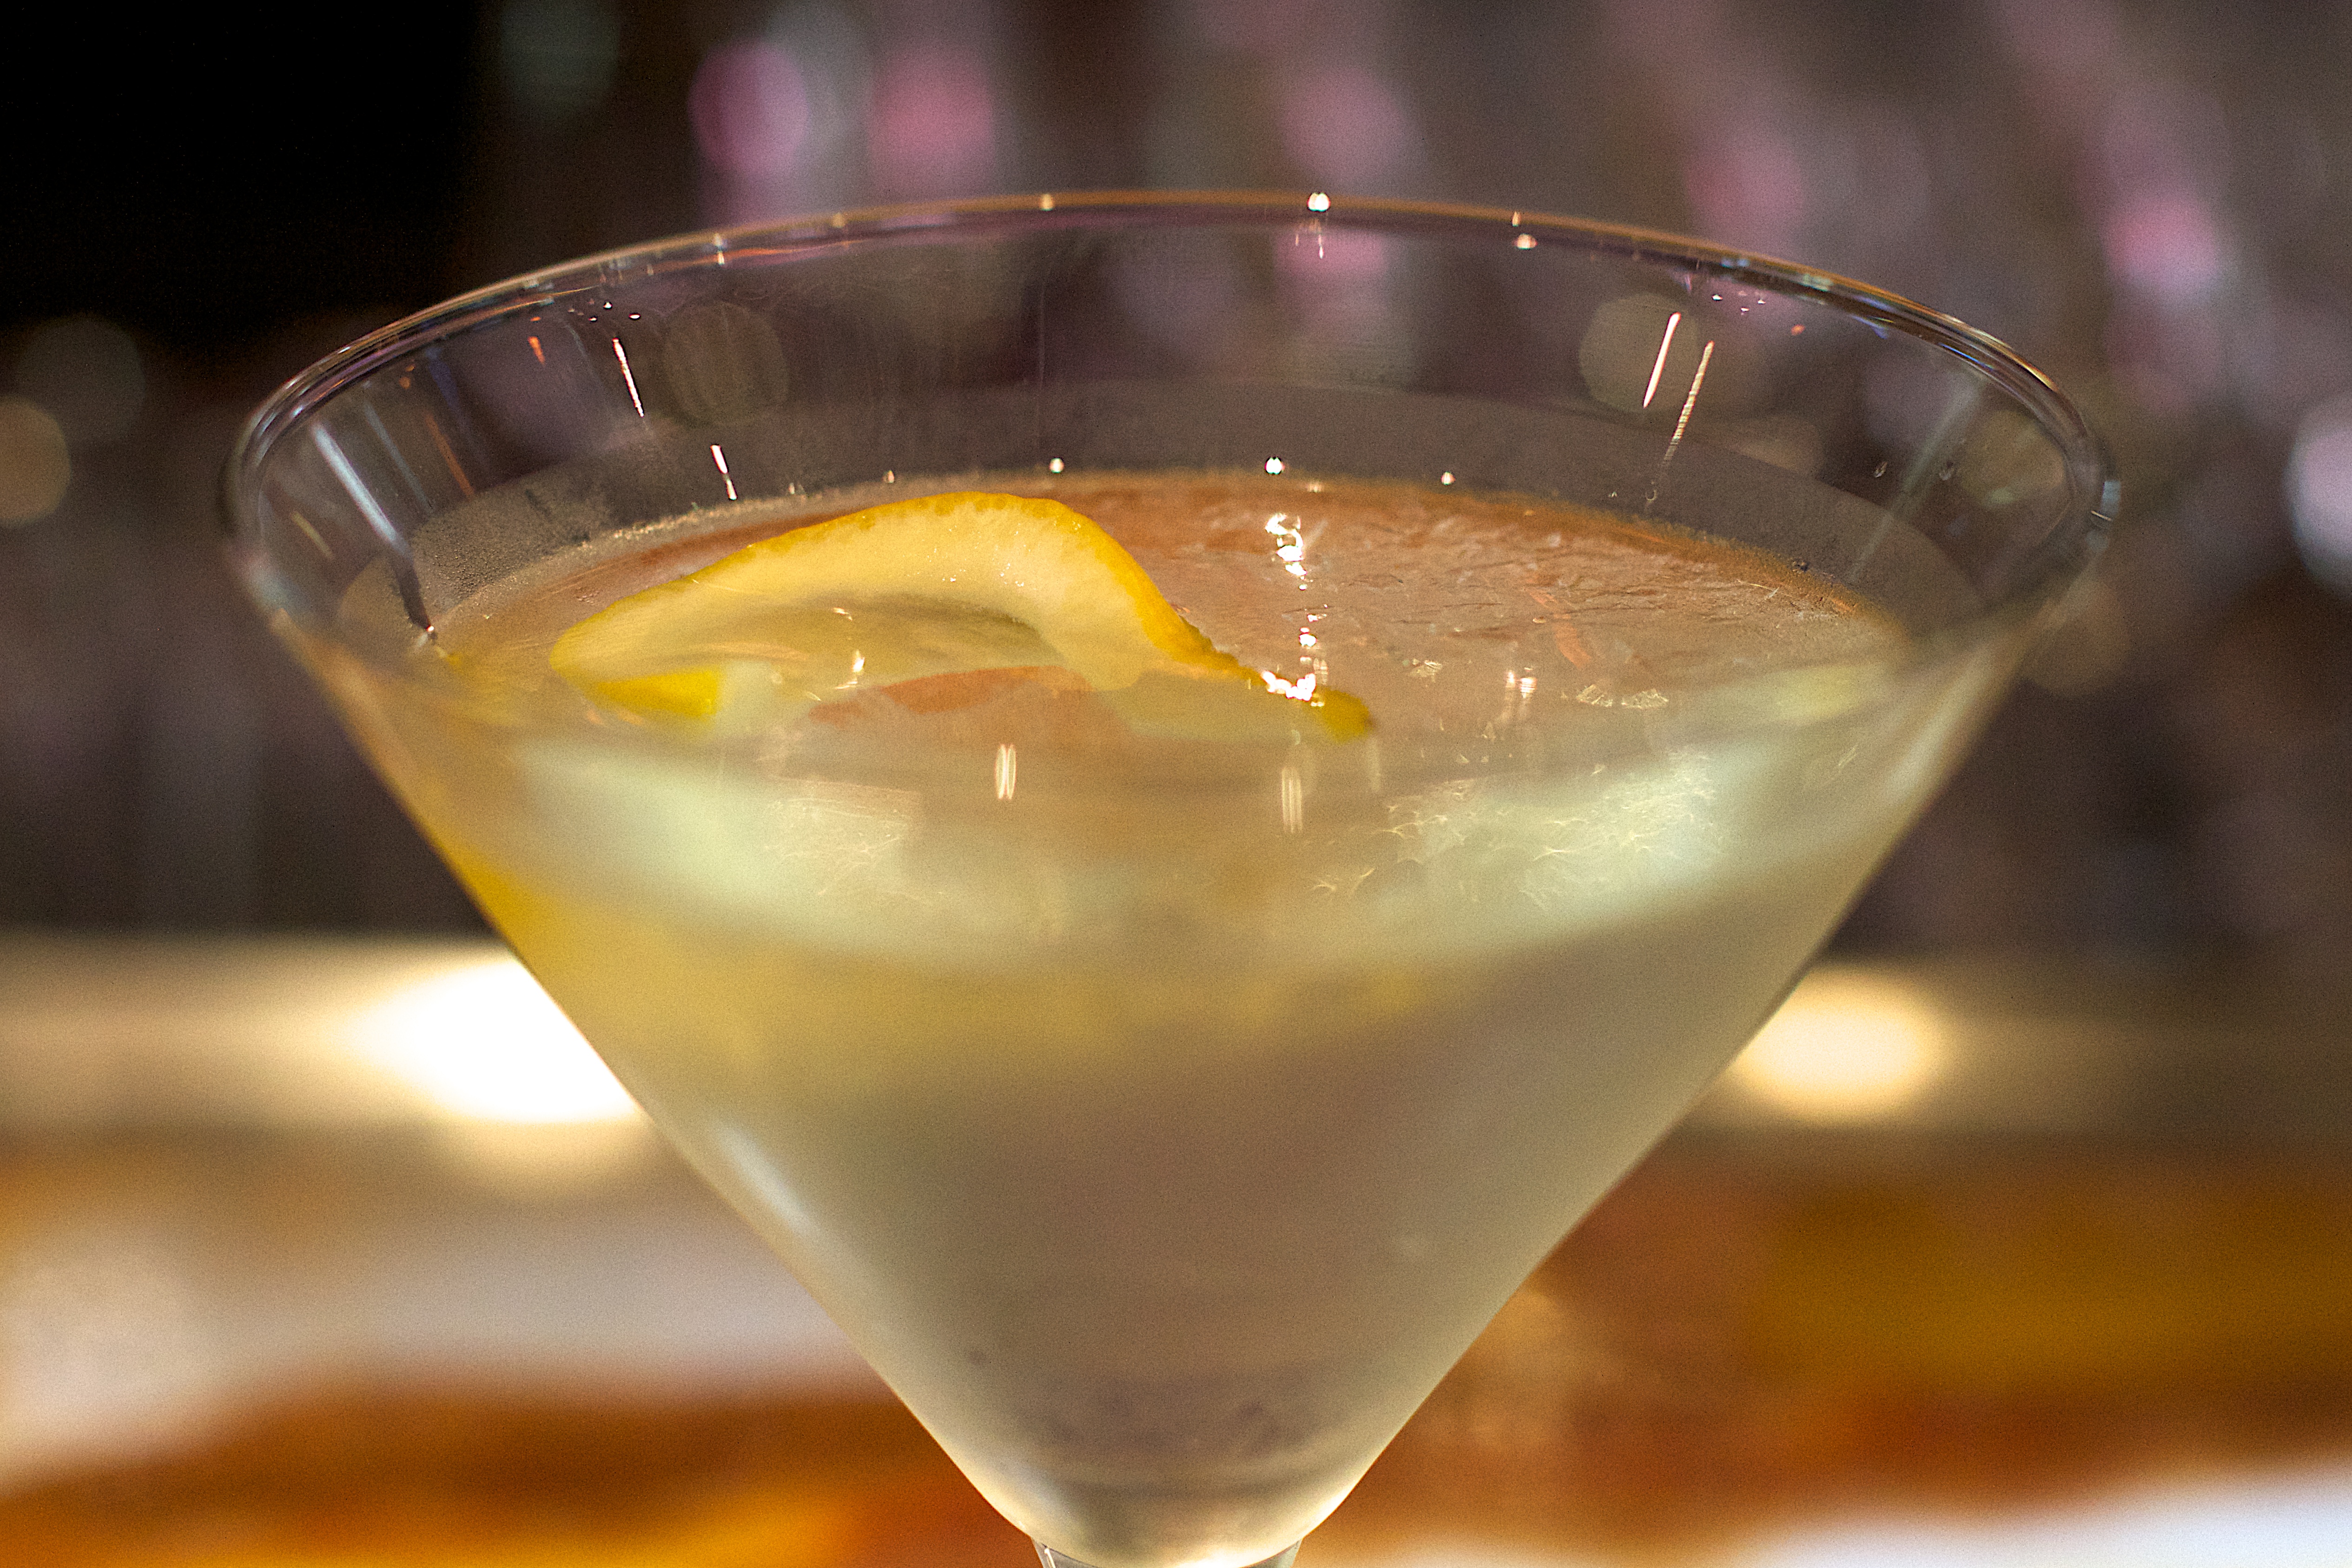
food, produce, drink, cocktail, martini, liqueur, alcoholic beverage, negroni, distilled beverage, non alcoholic beverage, mai tai